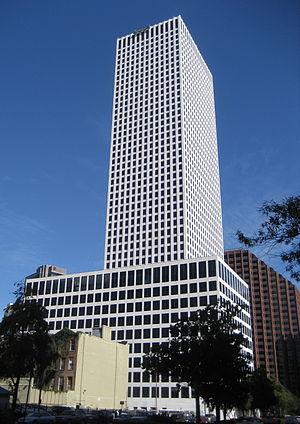
La Nouvelle-Orléans est la plus grande ville de l'État de Louisiane, aux États-Unis. Comptant 393 292 habitants et 1 275 762 dans son aire métropolitaine, selon les dernières estimations du Bureau du recensement des États-Unis, la ville est située sur les bords du Mississippi, non loin de son delta, sur les rives sud du lac Pontchartrain. Les limites de la paroisse d'Orléans, l'une des 64 paroisses subdivisant l'État de Louisiane, correspondent à celles de la ville. Sa vie culturelle riche, ancienne et vibrante lui vaut le surnom de Big Easy. Berceau du jazz, La Nouvelle-Orléans est marquée par l'héritage colonial français, que l'on retrouve aussi bien dans la toponymie que dans l'architecture ou les traditions locales.
Le One Shell Square est un gratte-ciel construit en 1972 à La Nouvelle-Orléans aux États-Unis. Avec 212 mètres et 51 étages, il s'agit du plus haut immeuble de la ville.